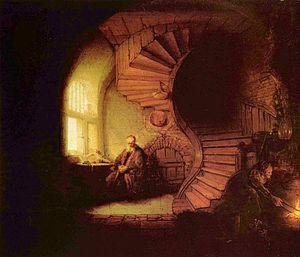
La notion de spiritualité comporte aujourd'hui des acceptions différentes selon le contexte de son usage. Elle se rattache conventionnellement, en Occident, à la religion dans la perspective de l'être humain en relation avec des êtres supérieurs et le salut de l'âme. Elle se rapporte, d'un point de vue philosophique, à l'opposition de la matière et de l'esprit ou encore de l'intériorité et de l'extériorité.
La philosophie, du grec ancien φιλοσοφία, signifiant littéralement « amour de la sagesse », est une démarche de réflexion critique et de questionnement sur le monde, la connaissance et l'existence humaine. Elle existe depuis l'Antiquité en Occident et en Orient, à travers la figure du philosophe, non seulement en tant qu'activité rationnelle mais aussi comme mode de vie. L'histoire de la philosophie permet d'appréhender son évolution.
La signification du terme philosophe varie avec les époques, les contextes socio-historiques, et en fonction du rapport entre la « philosophie » comme tradition, corpus de textes, discipline, institutions, et d'autres institutions ou disciplines.
Les philosophes lisent la Bible est un ouvrage du philosophe et théologien Xavier Tilliette, jésuite et historien de la philosophie. Publié en 2001 aux éditions du Cerf, ce livre a obtenu le prix du Cardinal-Grente de l'Académie française. L'auteur a dédié ce texte à son ami Paul Ricœur.
L'Idée d'université, est un ensemble de conférences données par John Henry Newman entre 1852 et 1858 dans lesquelles il défend sa conception de l'éducation et de l'université qu'il va fonder à la demande des évêques irlandais.
La poésie philosophique ou la poésie de la pensée est un genre littéraire combinant poésie et philosophie. Les poèmes à contenu philosophique réconcilient deux types de productions littéraires souvent opposés sous l'angle de la rationalité. La poésie d'une part, produit fréquemment un discours irrationnel proche du mythe : elle vise surtout l'esthétique. Le terme « poésie » et ses dérivés viennent également du grec ancien ποίησις, dérivé de ποιεῖν qui signifie « faire, créer » : le poète est donc un créateur, un inventeur de formes expressives. La philosophie d'autre part, produit un discours rationnel par l'intermédiaire du logos. Le mot philosophie désigne une activité et une discipline existant depuis l'Antiquité. Différents buts peuvent lui être attribués, de la recherche de la vérité, et de la méditation sur le bien et le beau, à celle du sens de la vie, et du bonheur, mais elle consiste plus largement dans l'exercice systématique de la pensée et de la réflexion. Ancrée dès ses origines dans le dialogue et le débat d'idées, la philosophie peut également se concevoir comme une activité d'analyse, de définition, de création ou de méditation sur des concepts.
Philosopher est un verbe dont le sens peut être ambigu : en un sens propre, il désigne la réflexion sur les causes dans une conception générale du monde, comme résultat de l'amour de la connaissance. En sens dérivé, il peut désigner un art de bien vivre. Il désigne donc à la fois une représentation de type contemplative ou une activité plus engagée dans la vie proprement humaine. L'activité de philosopher concerne donc à la fois l'action morale et politique, et nos moyens de connaître.